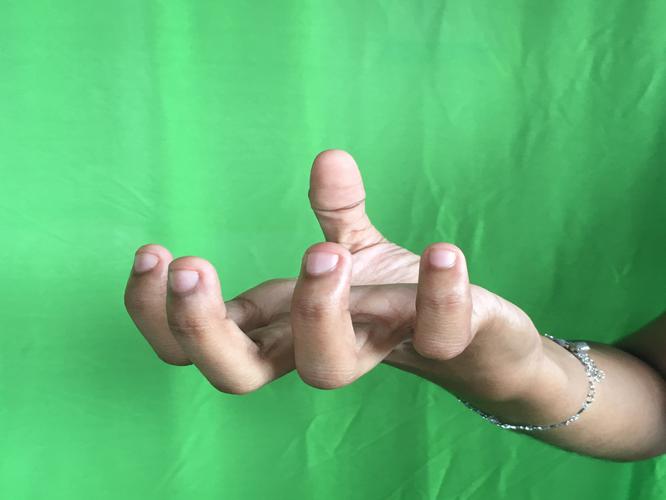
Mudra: Padmakosha
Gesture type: single_hand